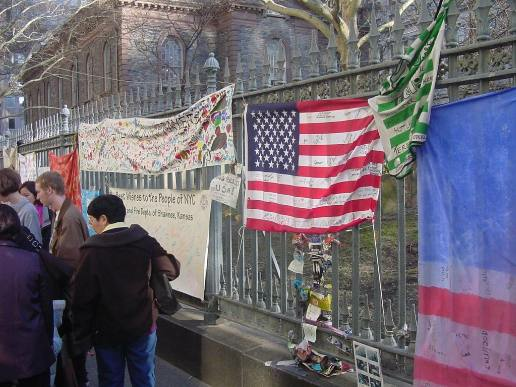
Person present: Yes